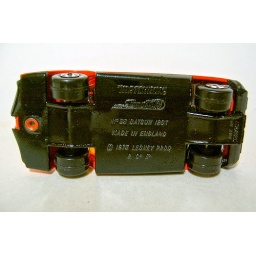
33 Datsun 126X, fantastic colour trial model in dark orange with an black base.